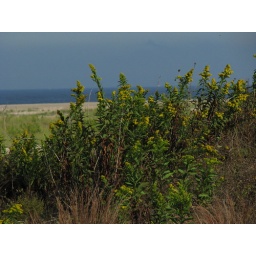
With the beach and ocean in the background.